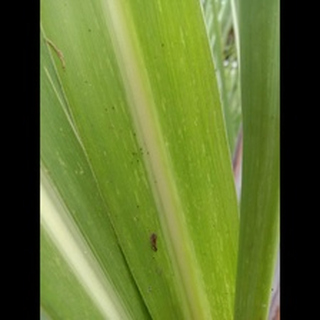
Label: sugarcane_mosaic